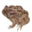
Label: frog